Massimo Aparo

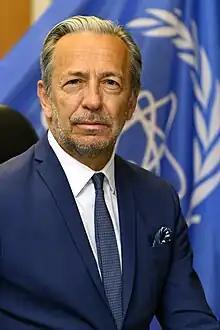
Official portrait, 2018

Massimo Aparo (born 31 July 1953) is an Italian nuclear engineer, who started working as acting deputy director general and head of the Department of Safeguards, after Tero Varjoranta has resigned effective 11 May 2018.